James B. Loken

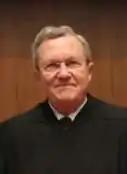
Loken in 2012

James Burton Loken (born May 21, 1940) is an American lawyer and jurist serving as a United States circuit judge of the U.S. Court of Appeals for the Eighth Circuit. He was appointed in 1990 by President George H. W. Bush, and served as the Eighth Circuit's chief judge from 2003 to 2010.